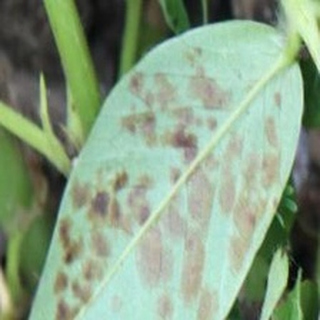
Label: groundnut_rust